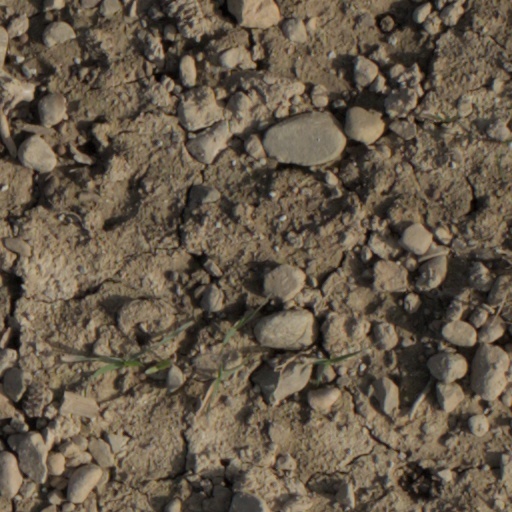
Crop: wheat